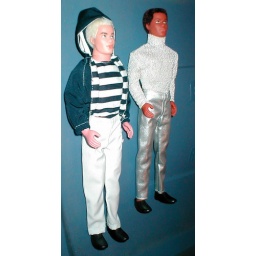
Honey skinned, green eyed wears Millieum fashion and blond one in knotting sail fashion.